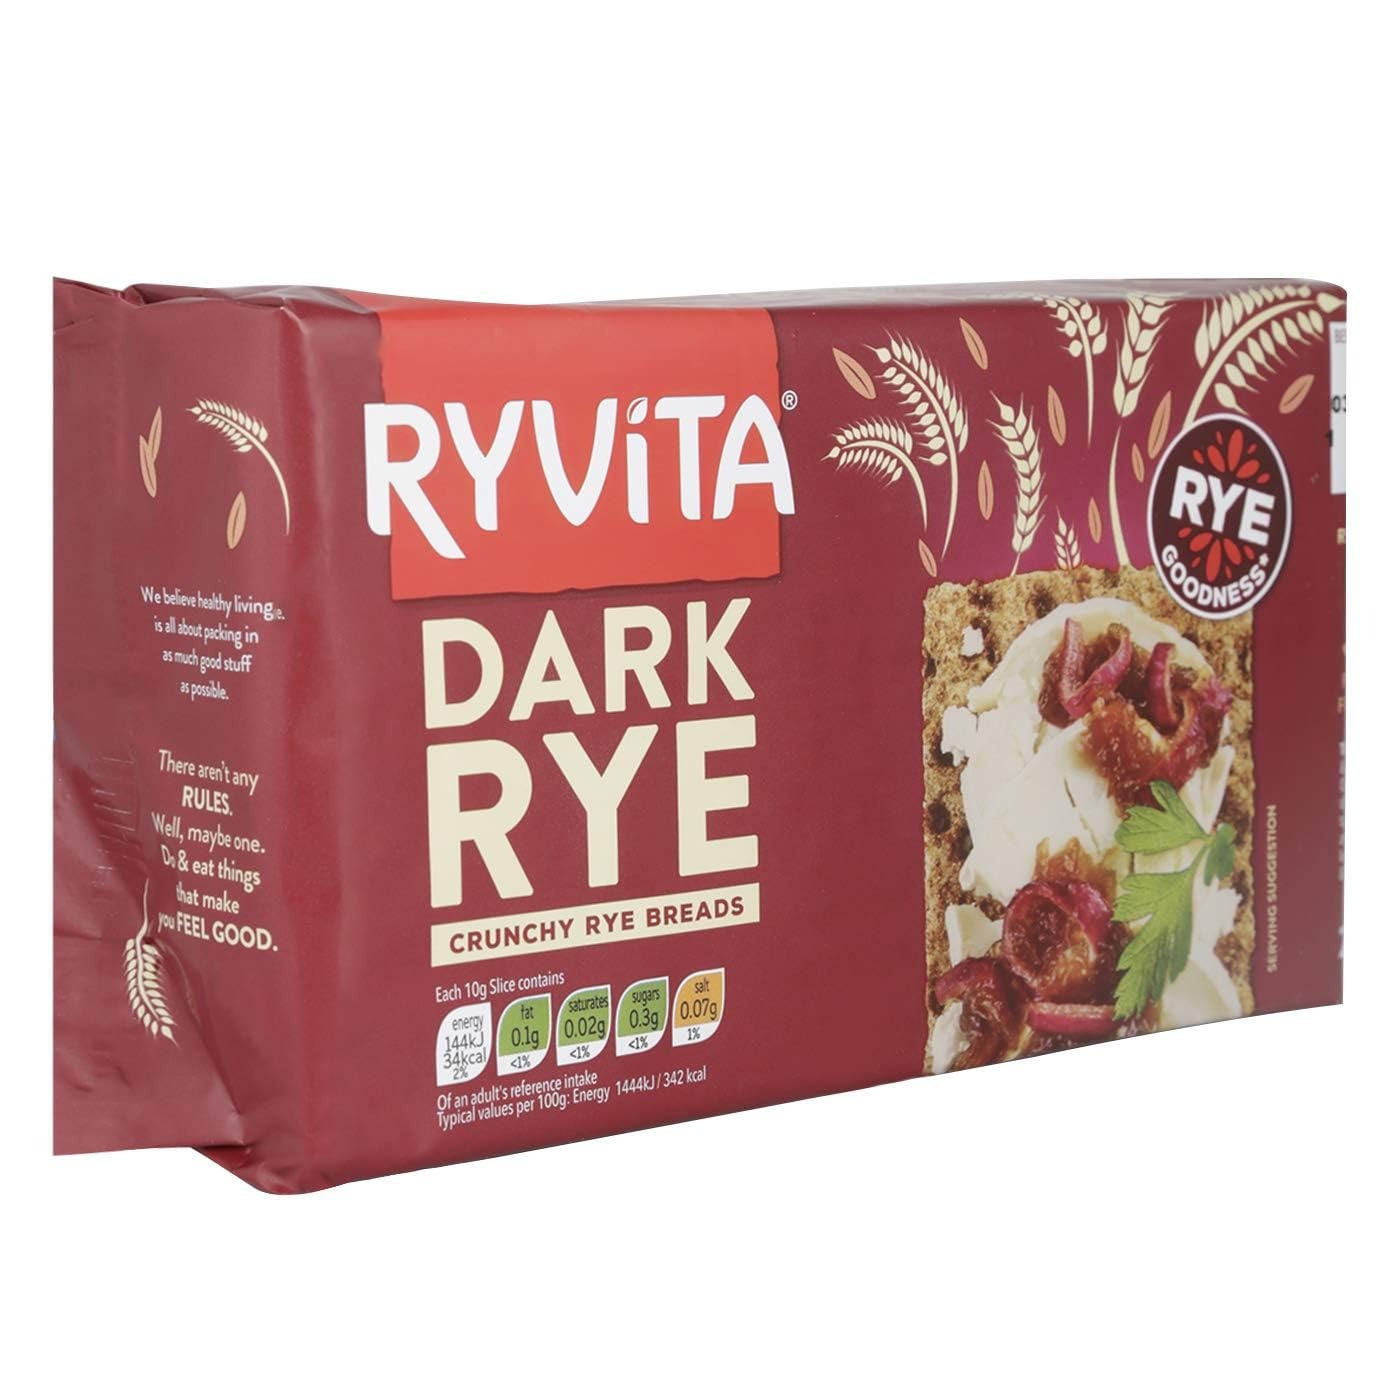
Item Name: Ryvita Dark Rye Crispbread (250g)
Value: 8.82
Unit: Ounce

Price: 14.9